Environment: real
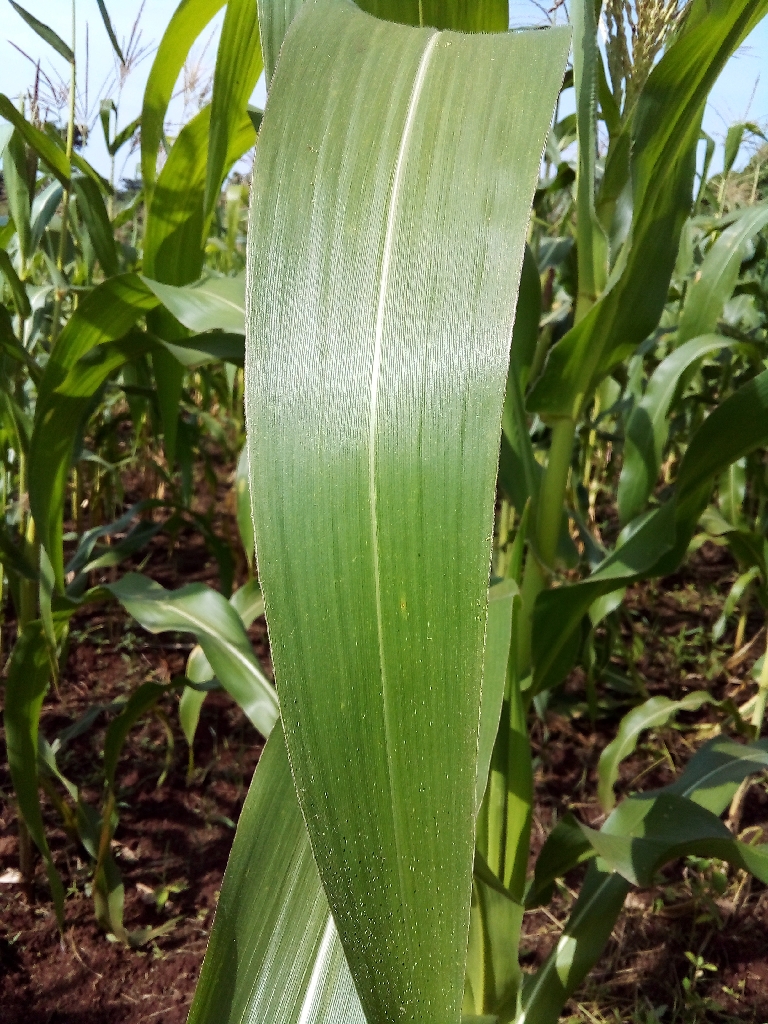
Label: healthy